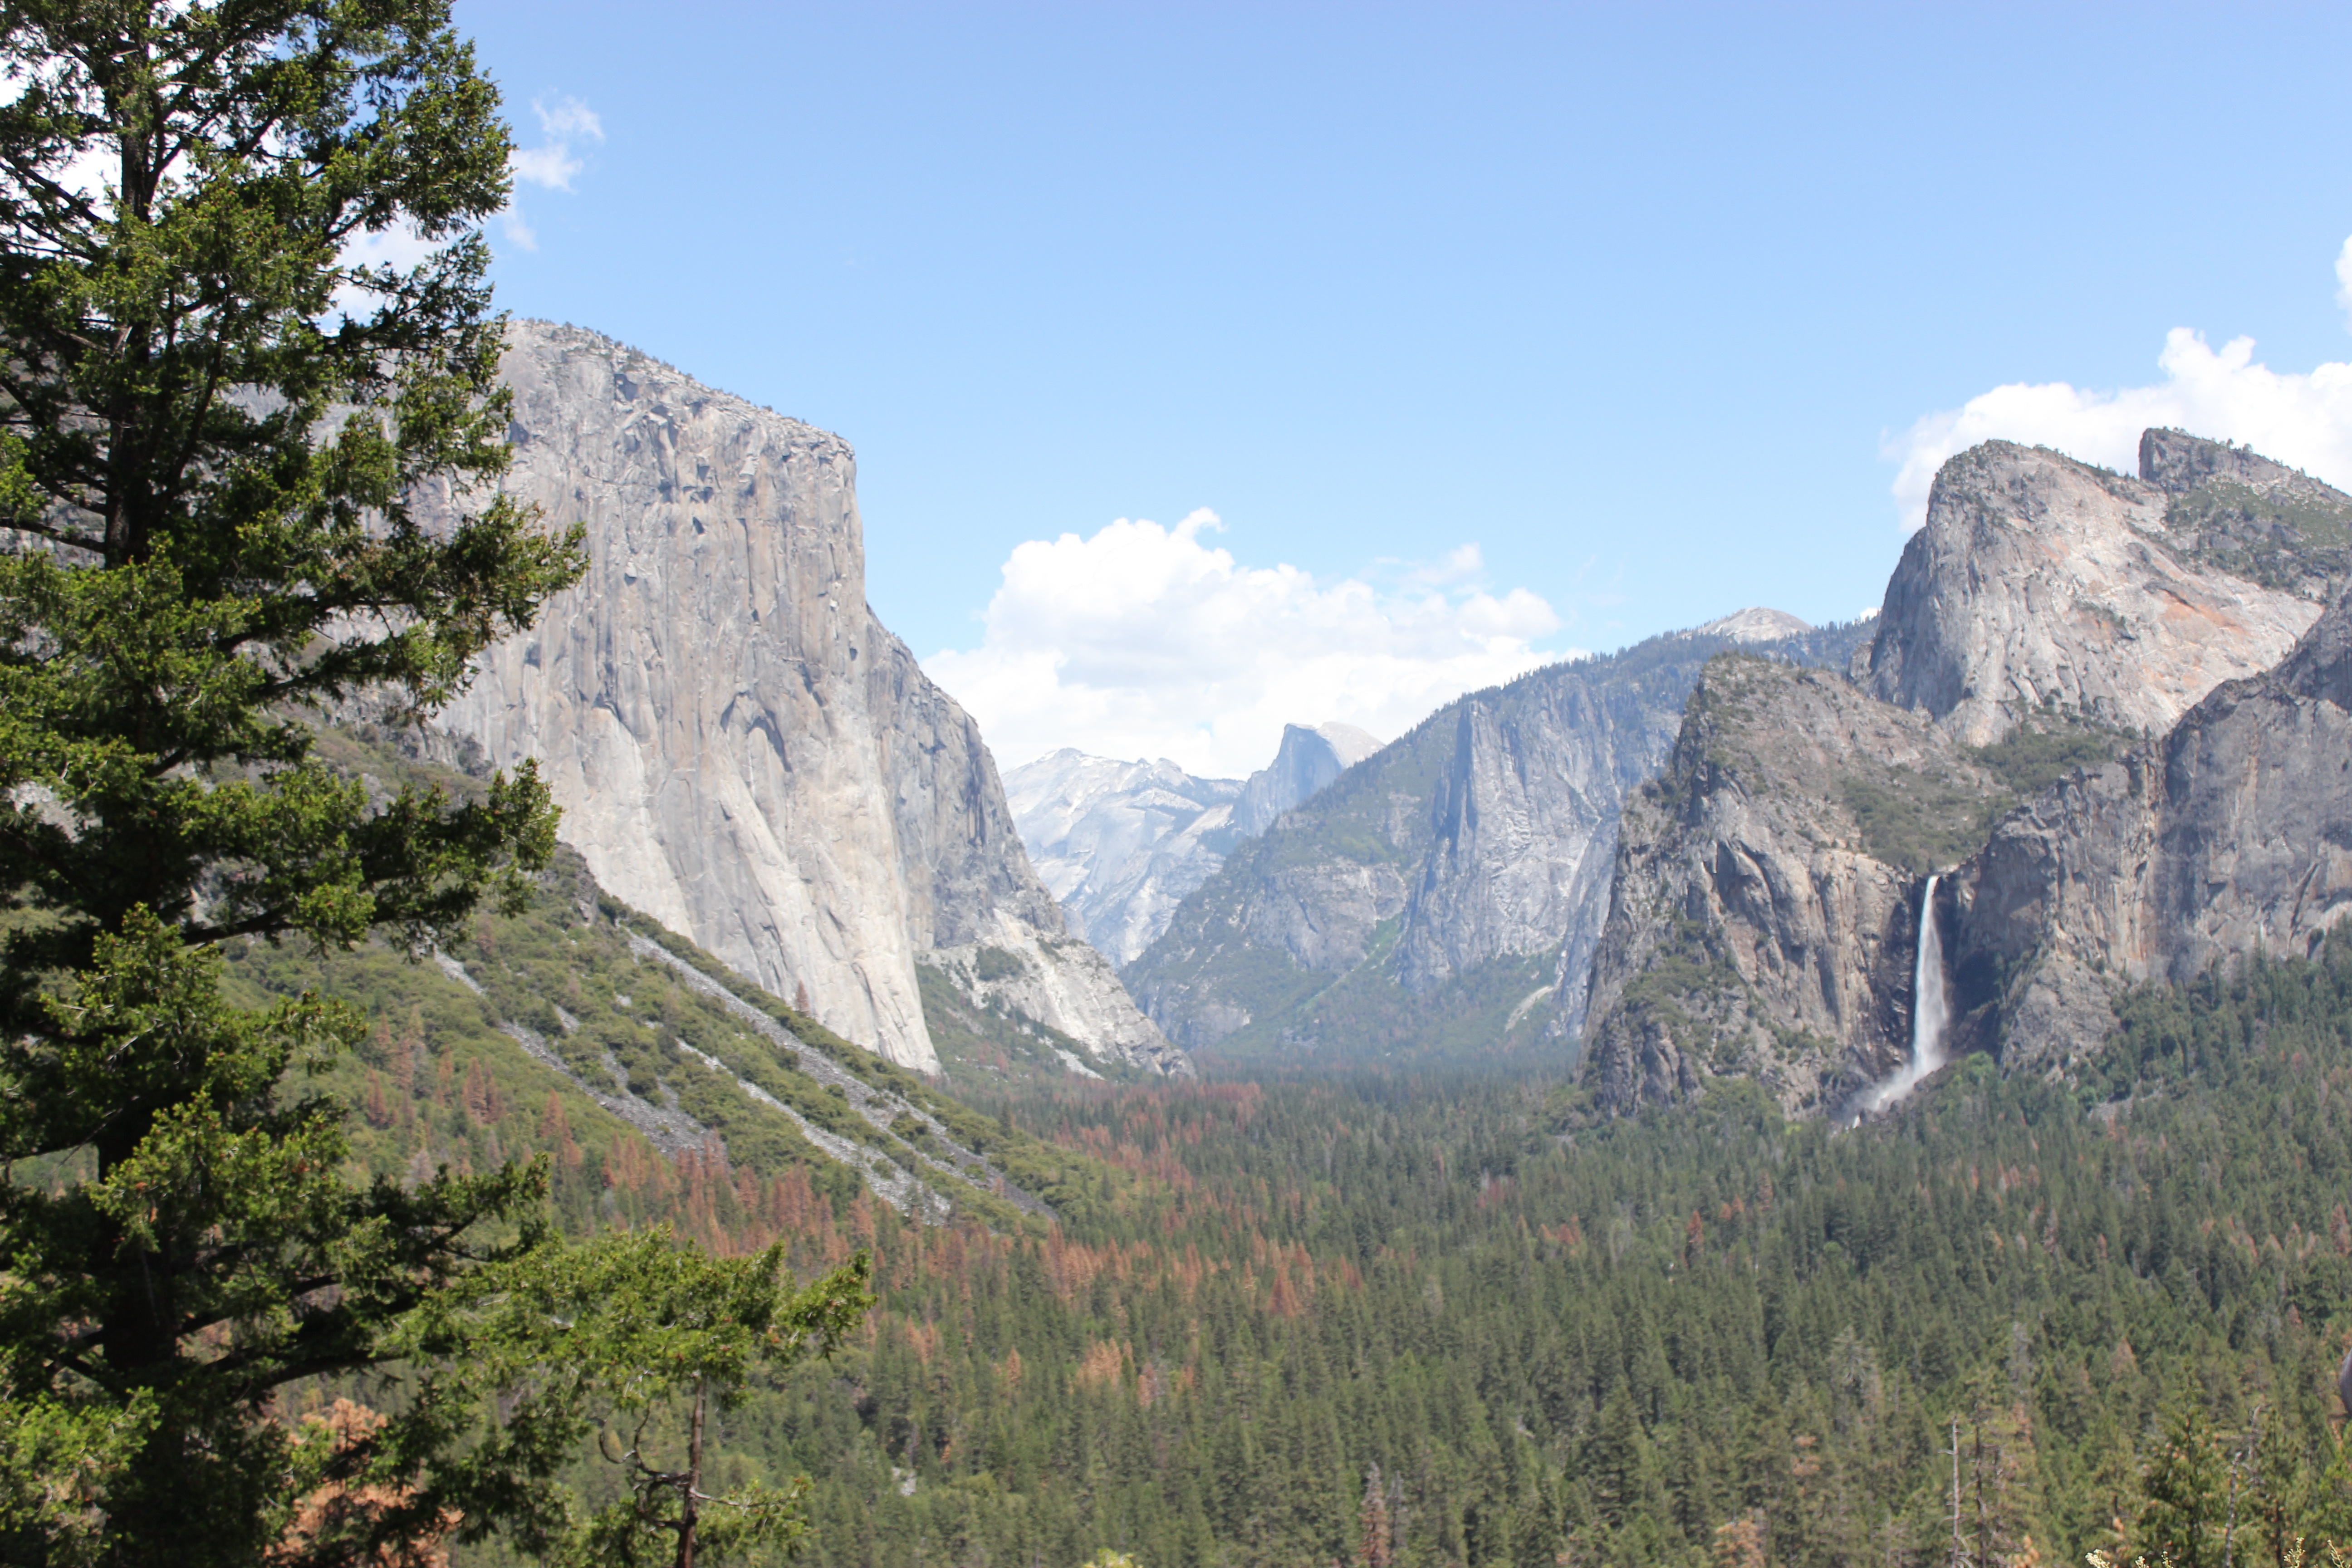
rock, wilderness, walking, mountain, trail, adventure, valley, mountain range, formation, cliff, park, terrain, national park, ridge, geology, badlands, ravine, plateau, fell, landform, mountain pass, geographical feature, mountainous landforms